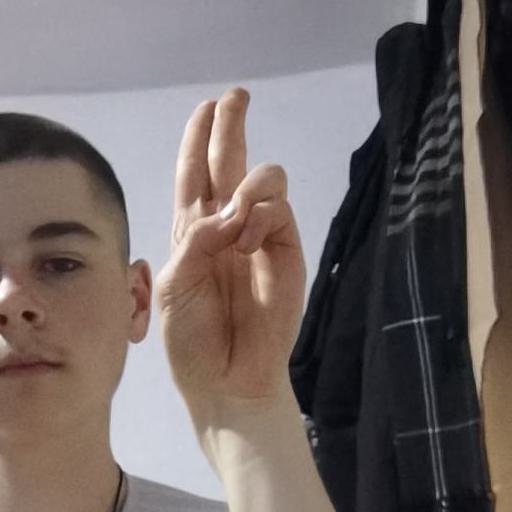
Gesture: two_up